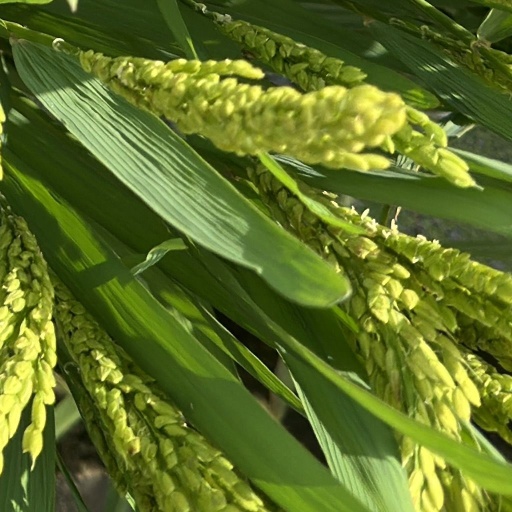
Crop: rice